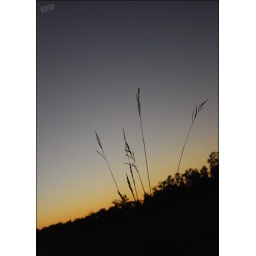
Everything is bigger in Texas. Even our grass &amp;amp; the sky that goes on forever : )